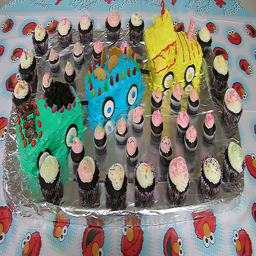
a tray full of cupcakes and a cake train
It is a cake that looks like a train with multiple cupcakes
A party tray cake with Elmo and pink and white cup cakes.
A birthday cake decorated like a train with cupcakes.
Several cupcakes surrounding a cake snapped like a train